Ichneutica cuneata

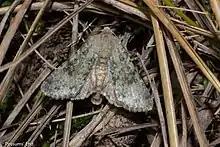
"Ichneutica cuneata" observed in Cromwell

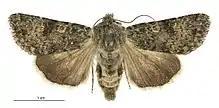
Female darker form collected at Tongariro National Park

Philpott reported that the species had a 38 to 39 mm wingspan. George Hudson described the species as follows: